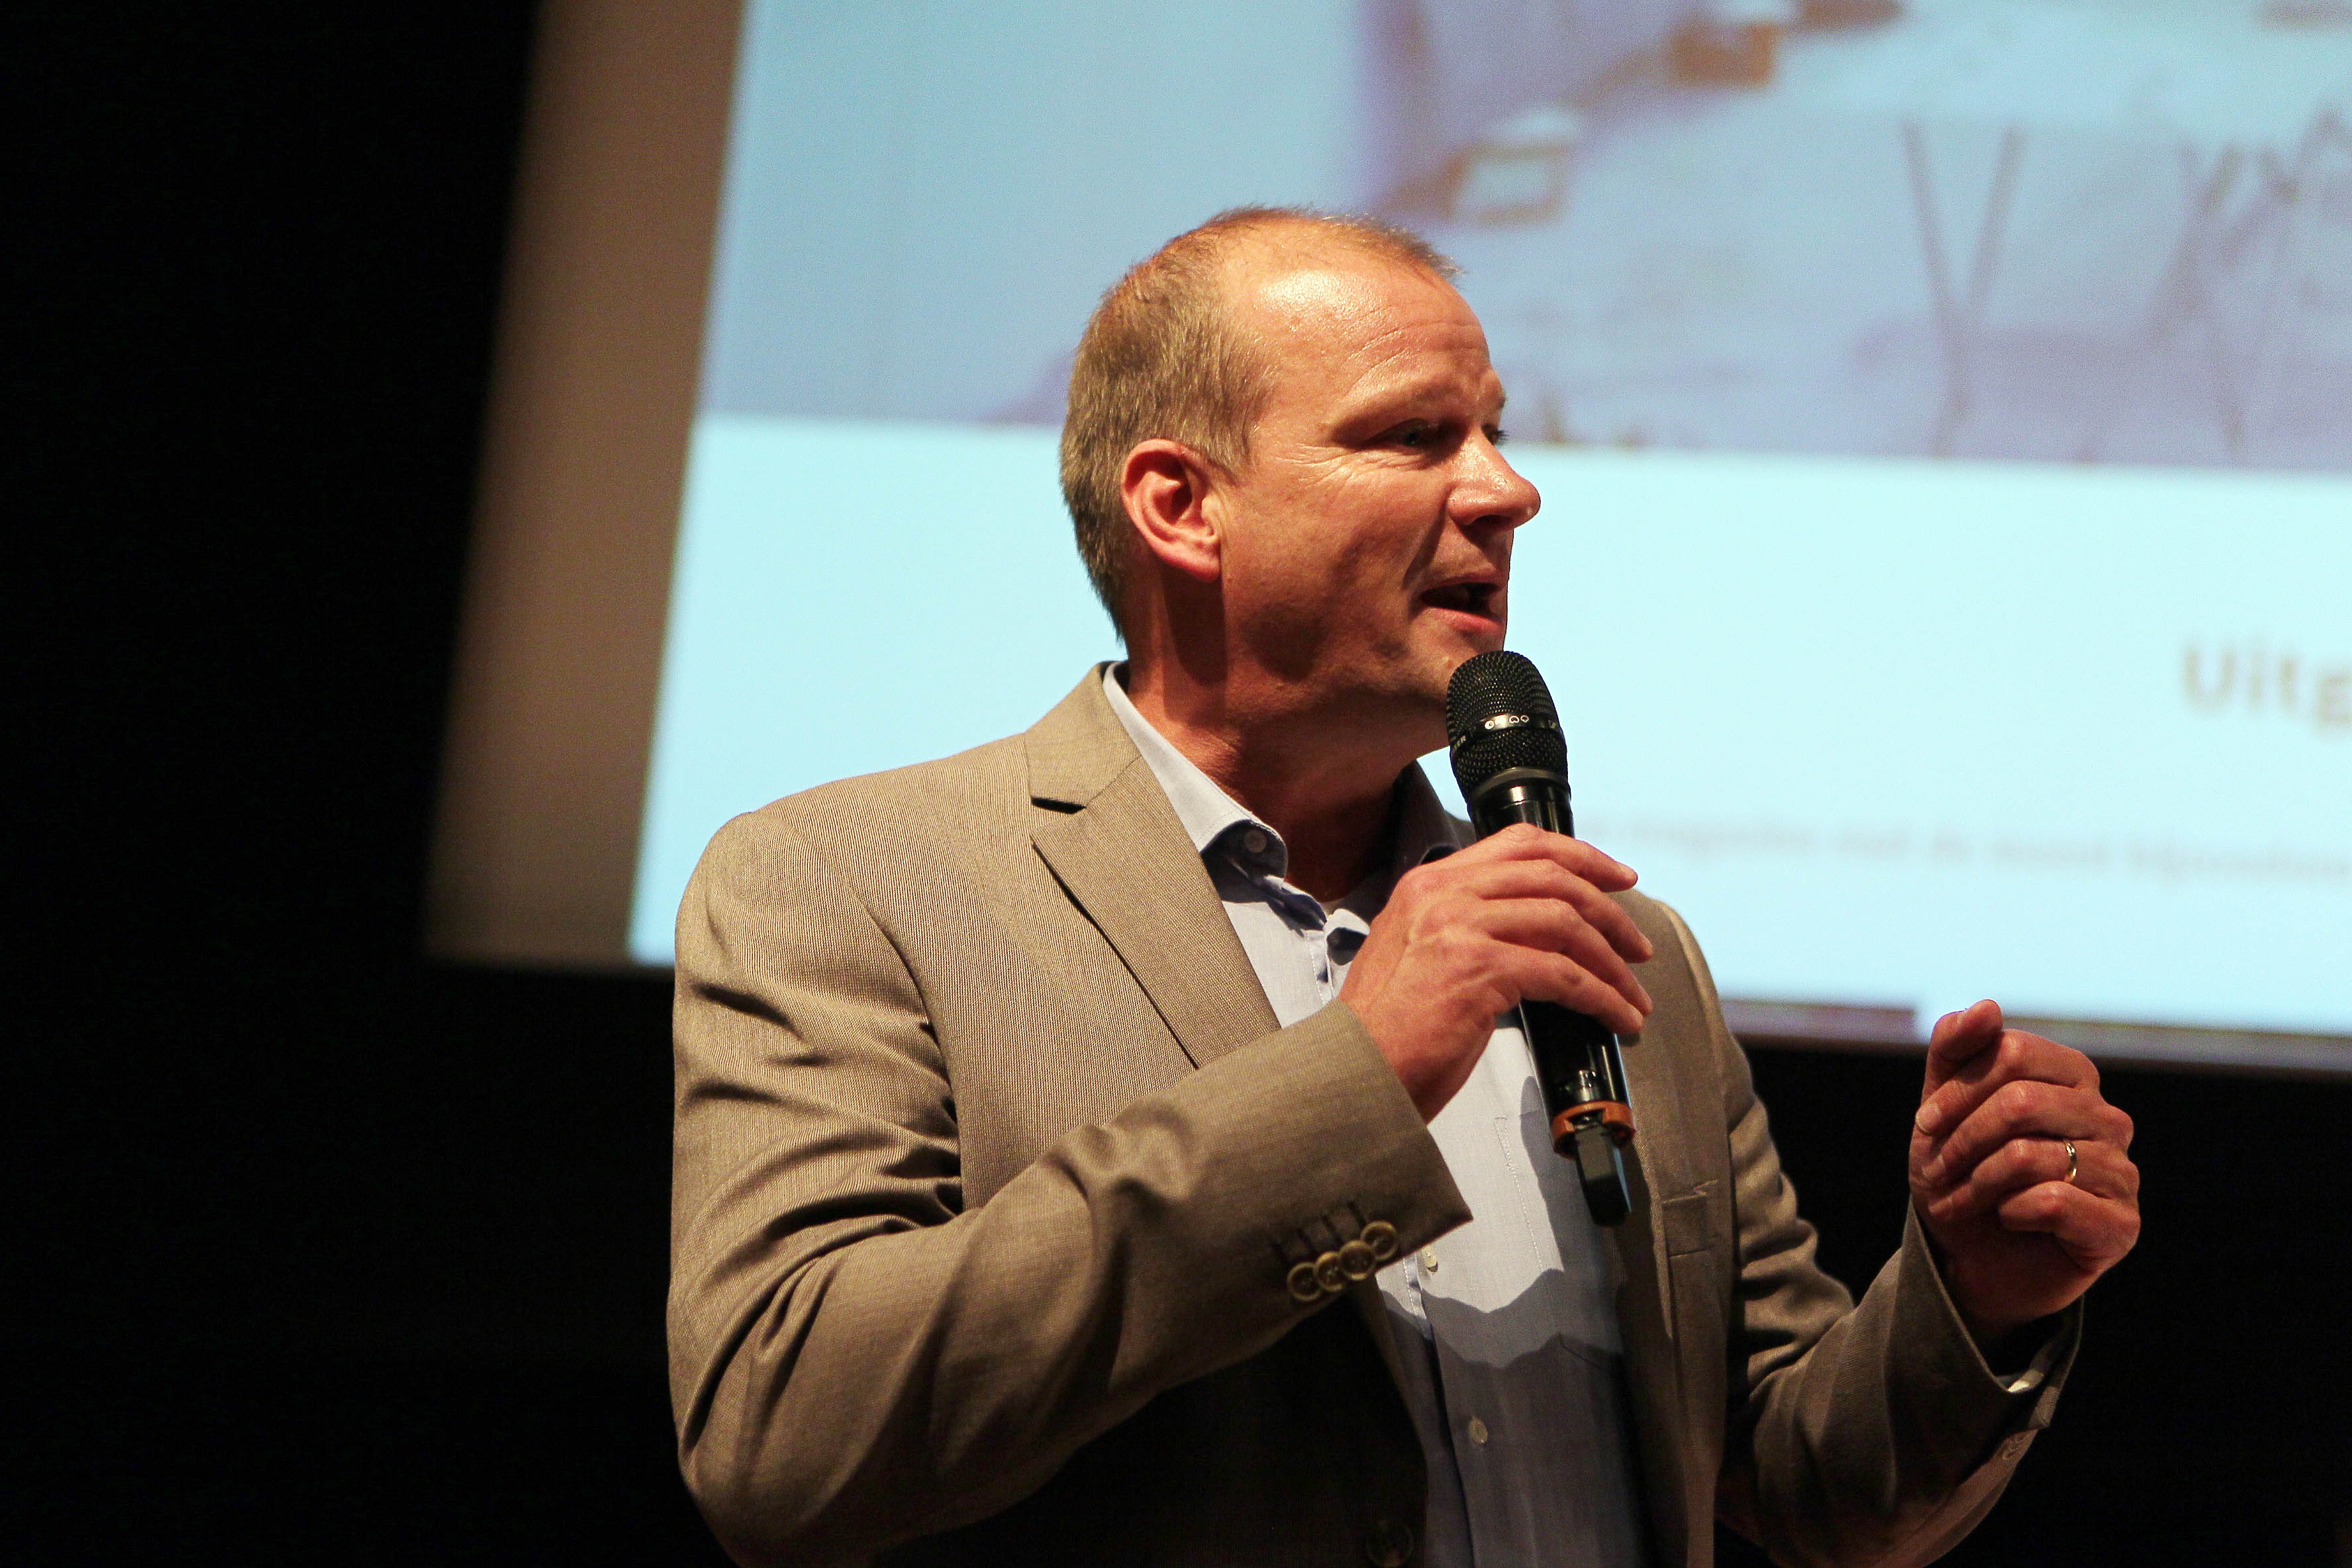
person, speaker, conversation, events, singing, photograph, speech, presenter, media presentations